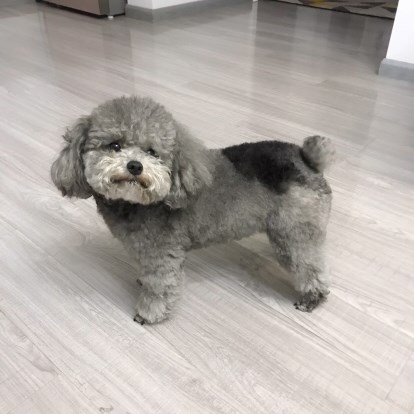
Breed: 7449-n000128-teddy